Describe the emotion expressed in this image:  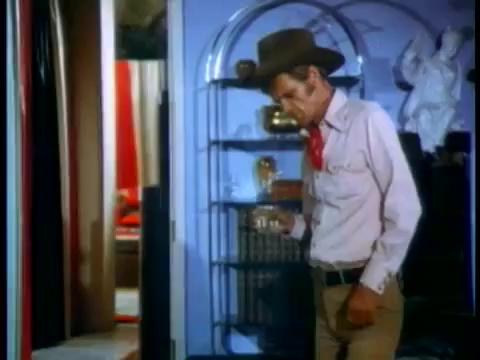
This person displays Suffering, valence and arousal with low intensity.